Henry Hunt (politician)

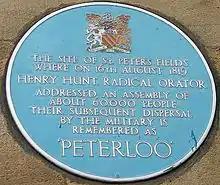
Former blue plaque on Free Trade Hall in Manchester (replaced by red plaque in 2007)

Hunt became a prosperous farmer. He was first drawn into radical politics during the Napoleonic Wars, becoming a supporter of Francis Burdett. His talent for public speaking became noted in the electoral politics of Bristol, where he denounced the complacency of both the Whigs and the Tories, and proclaimed himself a supporter of democratic radicalism. It was thanks to his particular talents that a new programme beyond the narrow politics of the day made steady progress in the difficult years that followed the conclusion of the war with France.